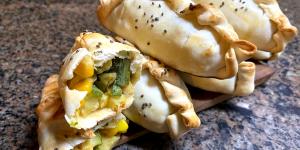
empanadas de zapallito y choclo